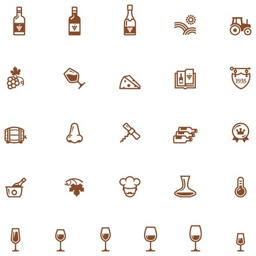
set of the wine related icon illustration